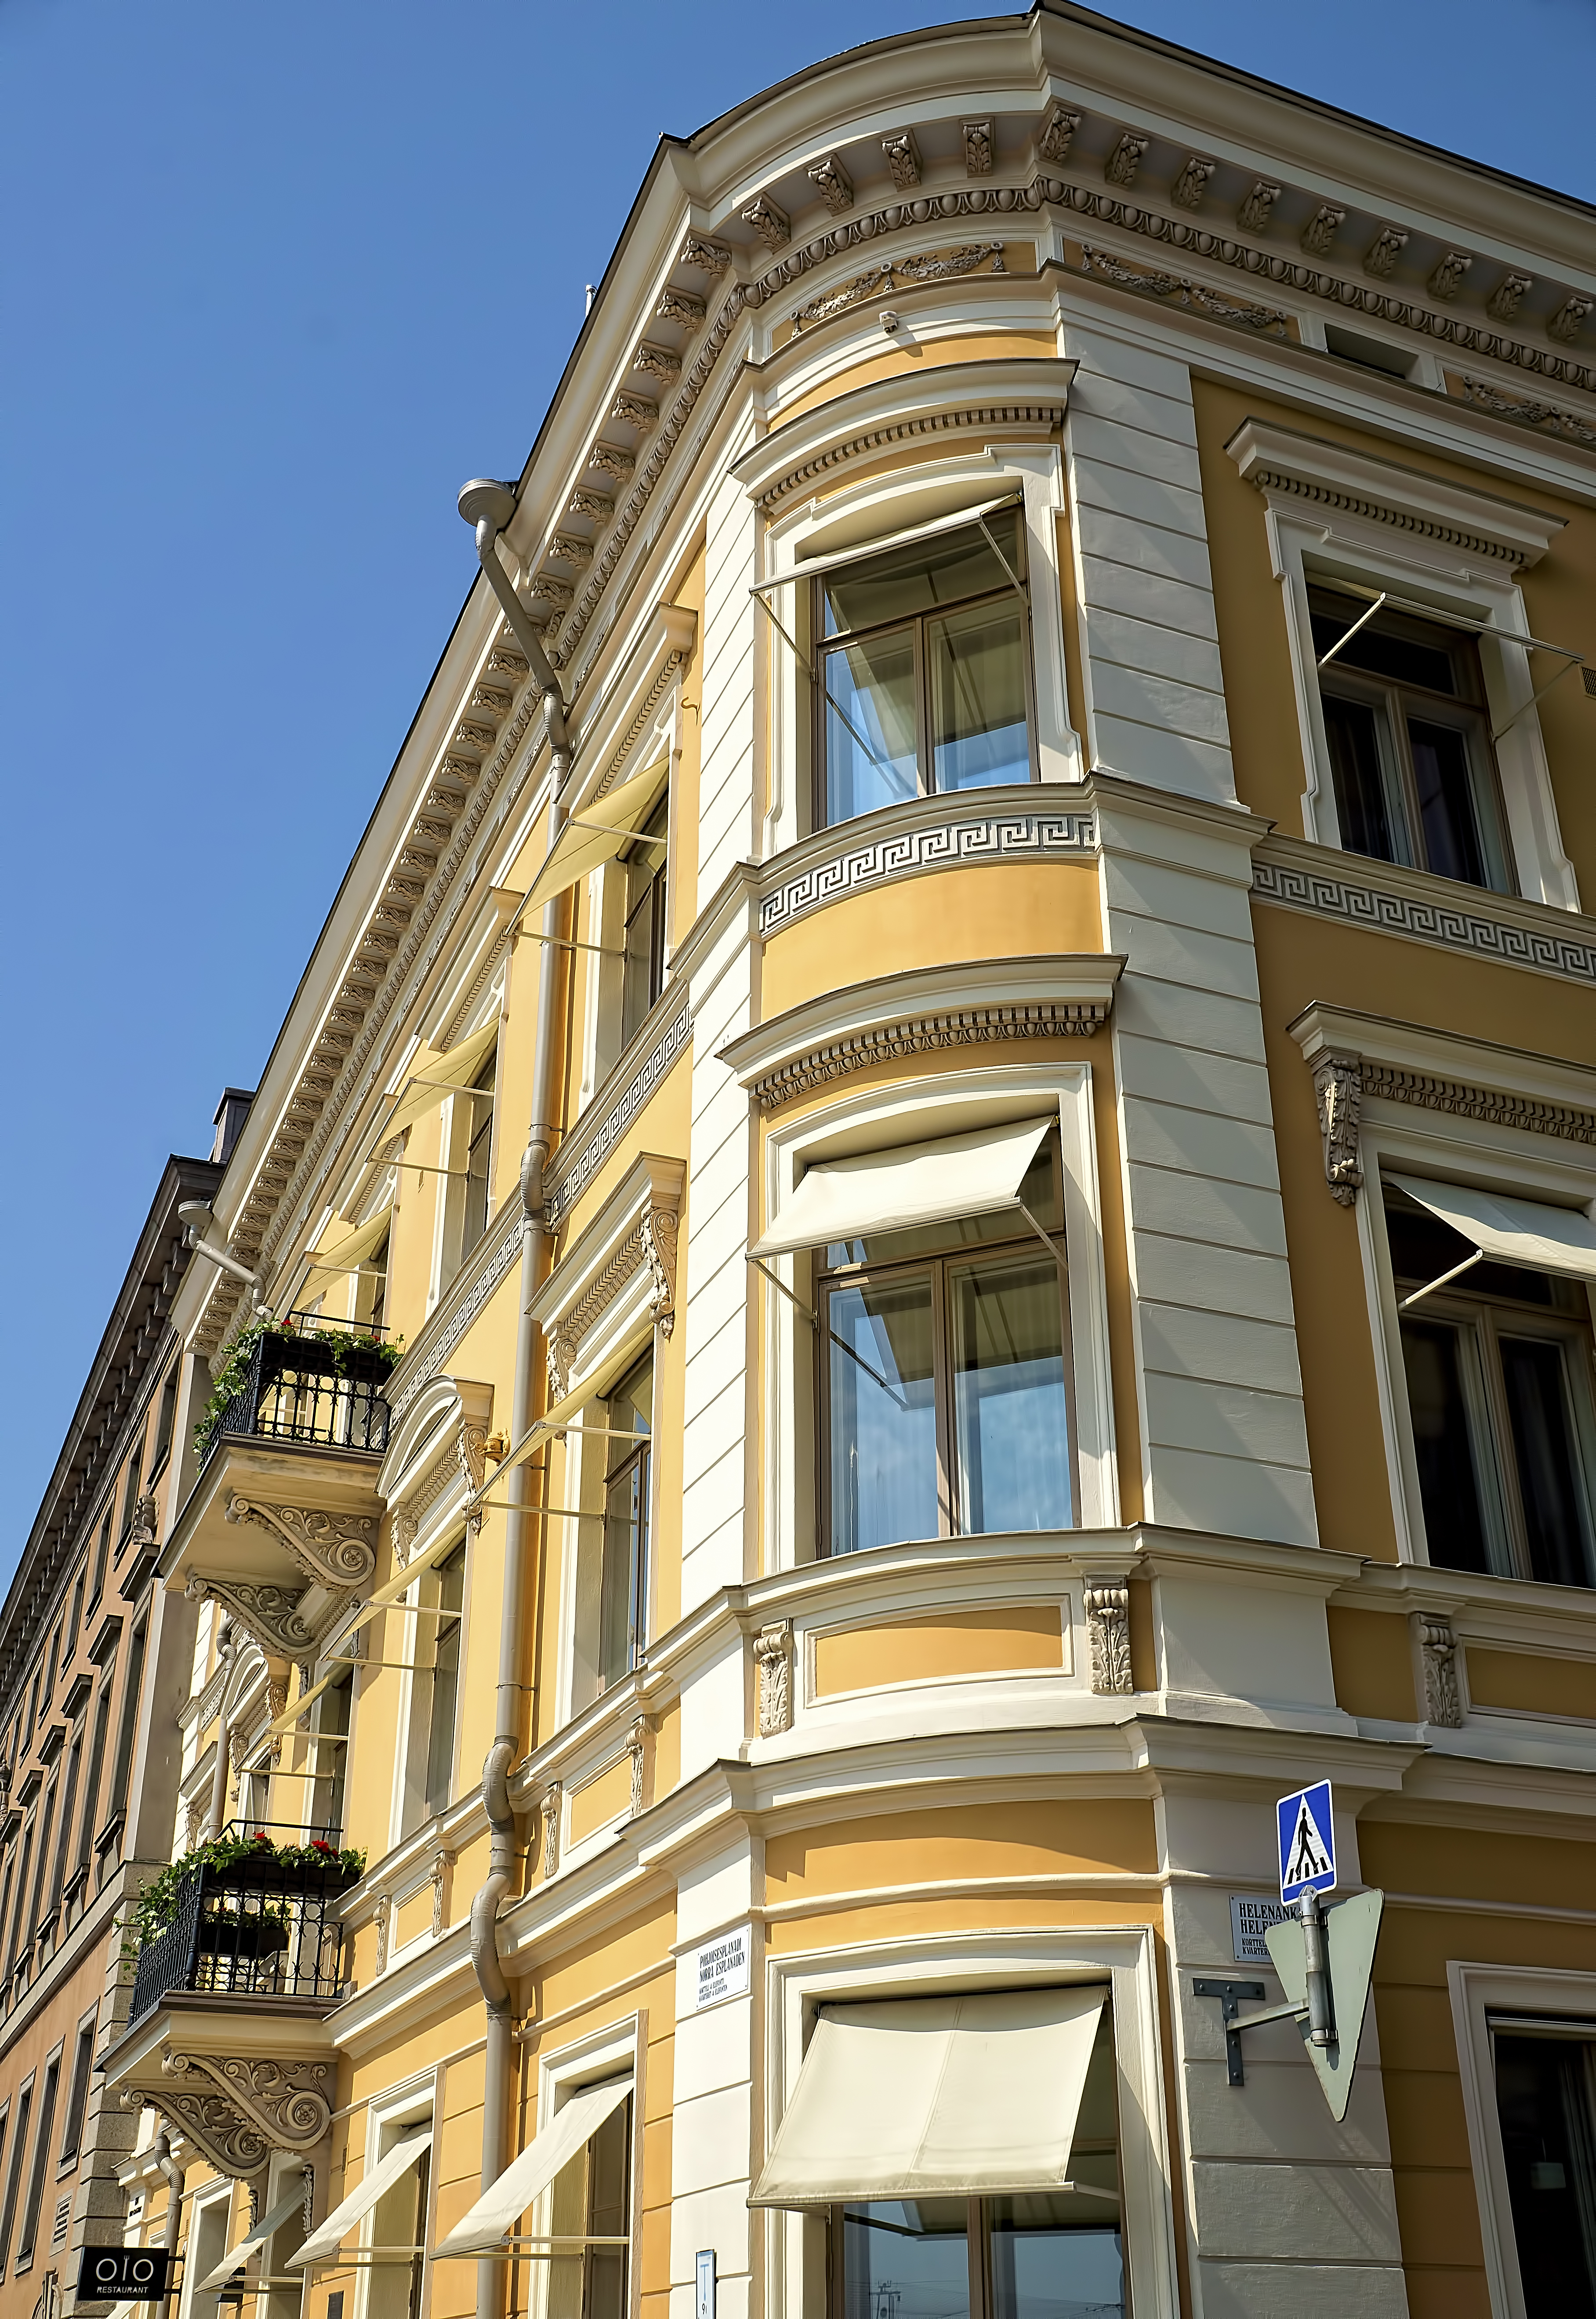
architecture, street, house, window, building, downtown, landmark, facade, tower block, corner, finland, helsinki, estate, pohjoisesplanadi, helenankatu, neighbourhood, urban area, residential area